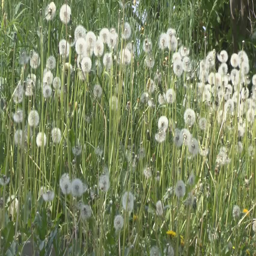
grass moving in the breeze